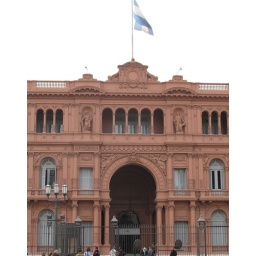
their &amp;quot;white house&amp;quot; is a pink house. balcony made famous by Eva Peron